Nudo de los Pastos

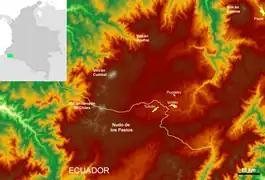
Detailed map of Nudo de los Pastos.

Nudo de los Pastos, in English meaning "Knot of the Pastos" or also known as the "Massif of Huaca", is an Andean orographic complex located in the Ecuadorian province of Carchi and the Colombian department of Nariño. It covers the intricate mountain region where the Andes splits into two branches on entering Colombia: the Cordillera Occidental and the Cordillera Central.